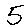
Label: 5